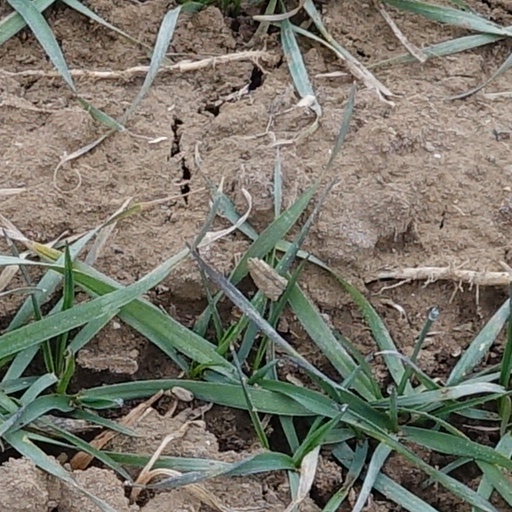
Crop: wheat